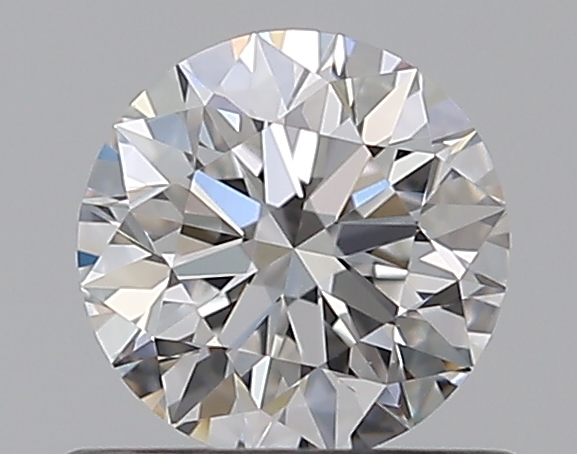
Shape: round
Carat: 0.53
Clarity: VS1
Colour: E
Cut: EX
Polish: EX
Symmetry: EX
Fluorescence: N
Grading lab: GIA
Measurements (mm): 5.16 x 5.18 x 3.23